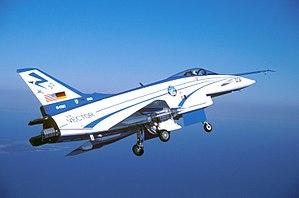
Cet article liste les aéronefs des forces armées des États-Unis. Les prototypes sont généralement préfixés par un « X » et sans nom, tandis que les modèles de pré-série sont généralement précédés d'un « Y ».
Le X-31 est un avion à réaction expérimental germano-américain développé conjointement par les firmes Rockwell et MBB afin d'étudier le gain en manœuvrabilité offert par une poussée vectorielle associée à des commandes de vol électriques permettant de garder le contrôle de l'appareil à très forte incidence. Il s'agit actuellement du programme d'essai le plus complet en matière de recherche sur la poussée vectorielle. Le X-31 est aussi le premier appareil de la série des avions-X à avoir été piloté par un pilote d'essai non américain.
Les avions-X, ou X-planes en anglais, sont une série d'aéronefs expérimentaux, développés par les États-Unis en vue d'étudier et de développer des technologies novatrices ou de nouveaux concepts aérodynamiques. Certains de ces appareils, comme les Bell X-1 et North American X-15 ont été très médiatisés, le plus souvent pour faire valoir l'avance technologique américaine, d'autres comme le X-16 ont été entourés du plus grand secret. Le premier avion-X, le Bell X-1 fut piloté par Chuck Yeager le 19 janvier 1946.